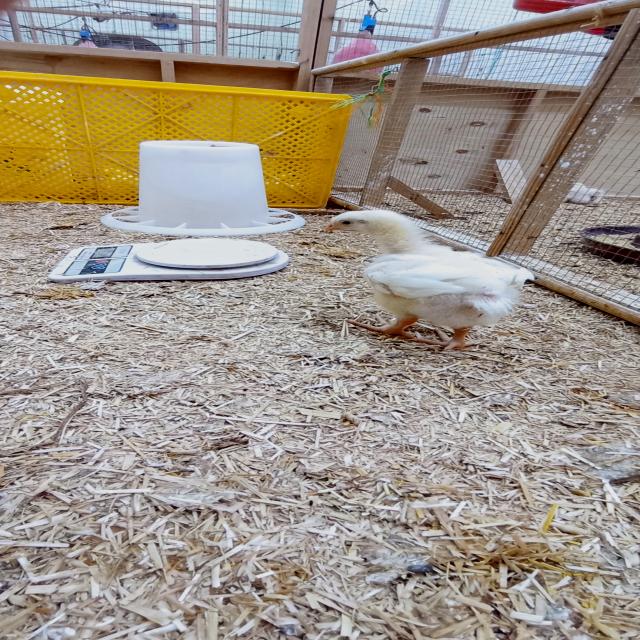
Weight: 422 g